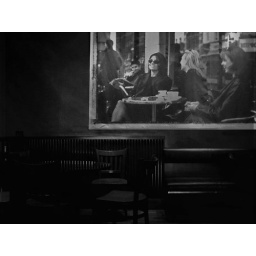
where just the walls sit and talk .. over a warm cup of Chocolate..